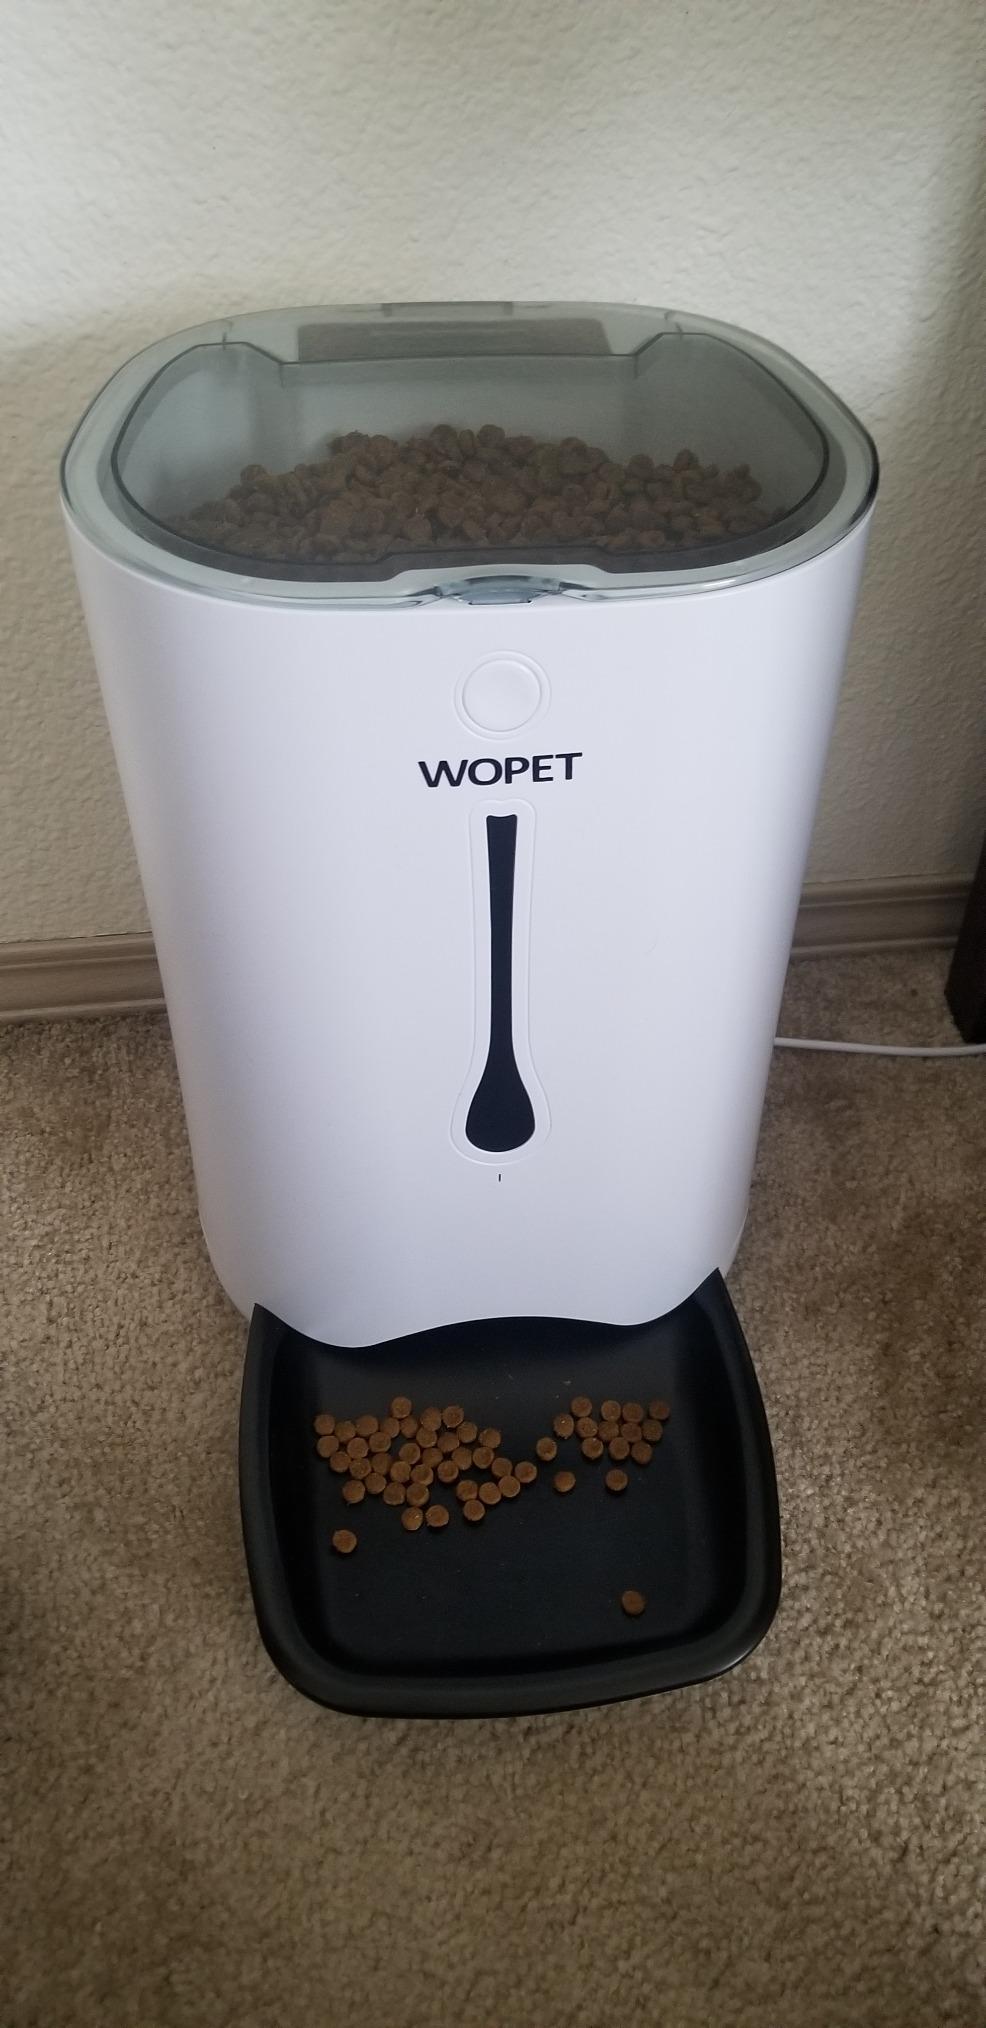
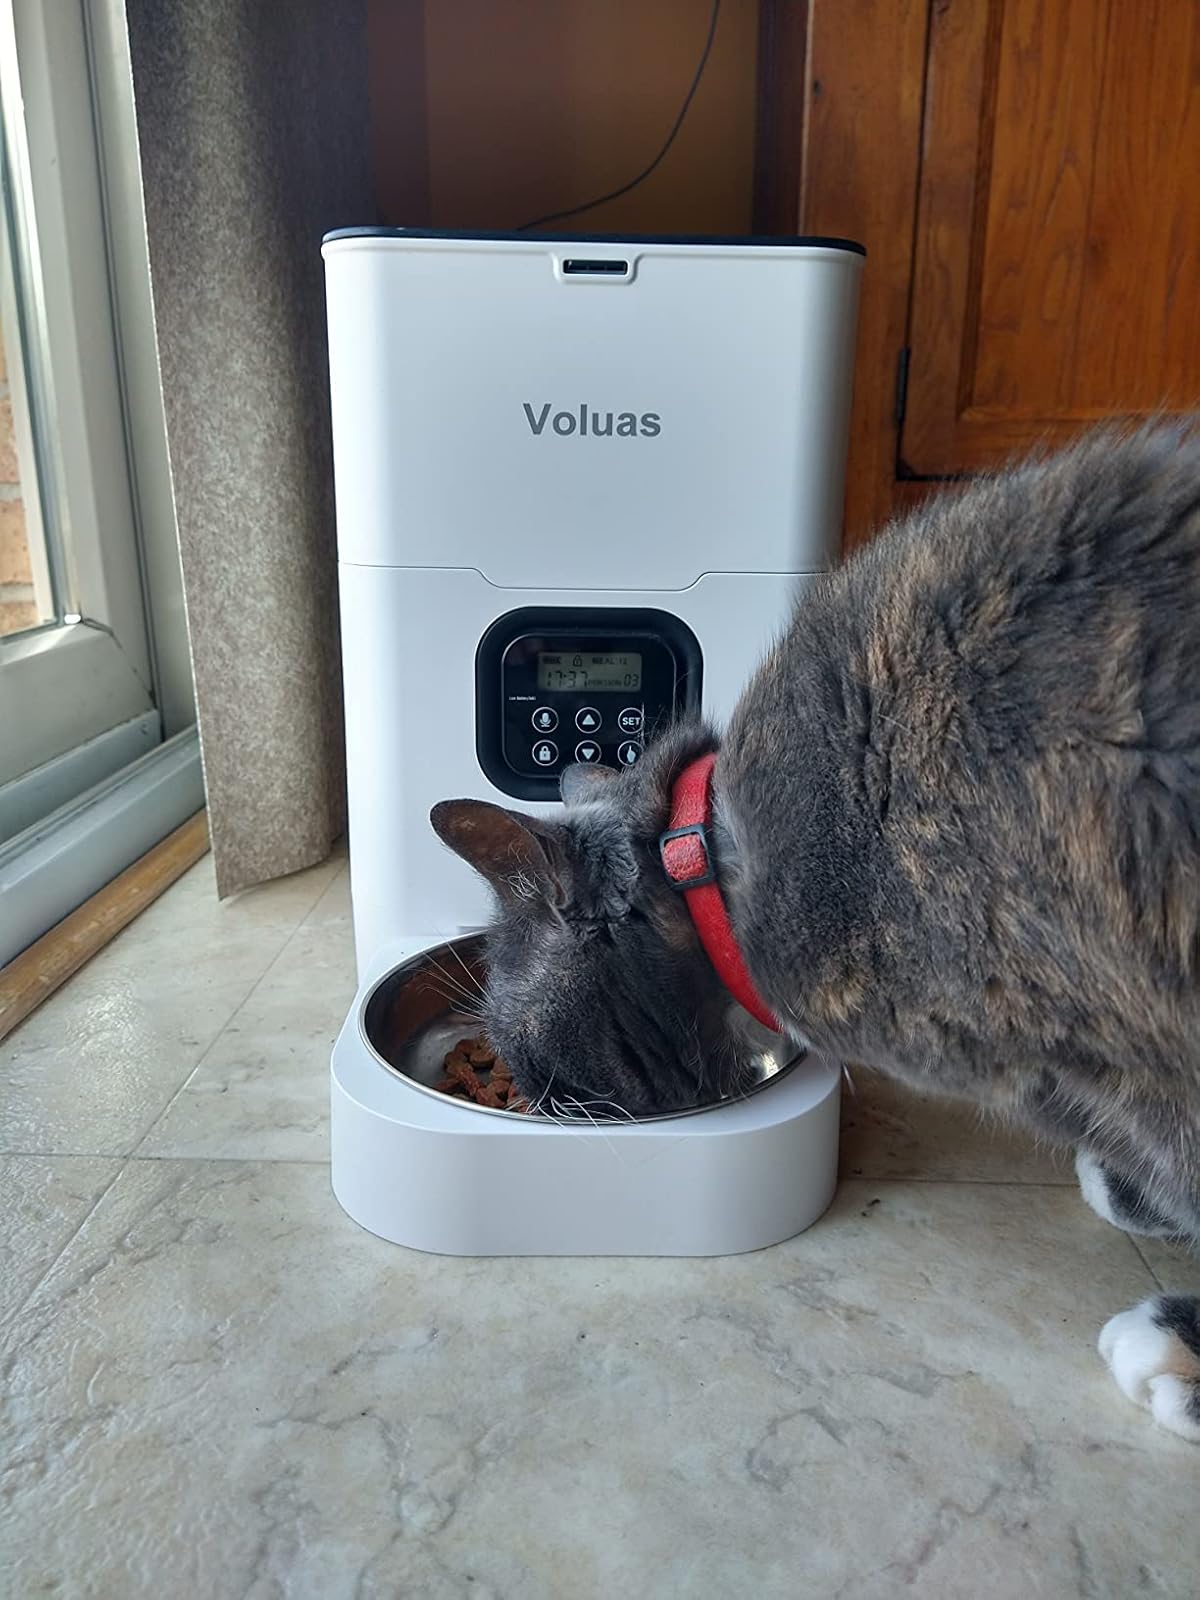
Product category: items_feeder
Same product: no